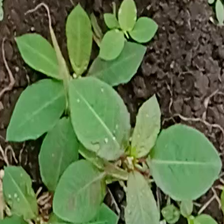
Weed species: Moti_dudhi(Euphorbia_geneculata_L)